Australiceras

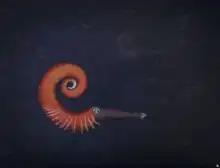
Life restoration

"Australiceras" has an evolute shell, coiled with all whorls showing in keeping with its inclusion in the Ancyloceratida. The inner, early, whorls bear ribs that alternate between those that are smooth and those the bear stout blunt or conical tubercles. Ribs on the outer whorls become free of tubercles and end up all smooth.